British Forces casualties in Afghanistan since 2001

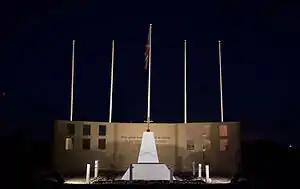
Memorial Wall at Camp Bastion

The United Kingdom was one of the first countries to take part in Operation Enduring Freedom against the Taliban regime in autumn 2001.